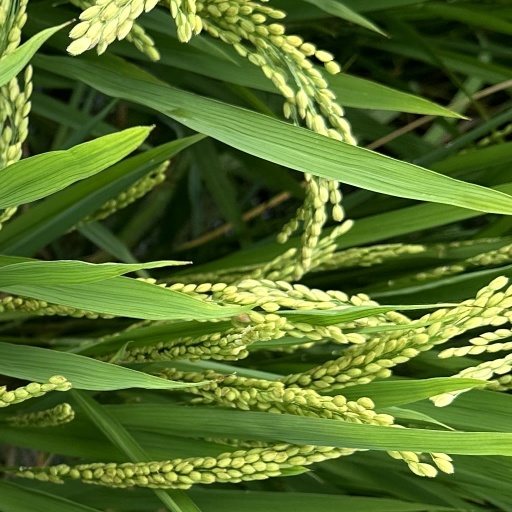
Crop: rice